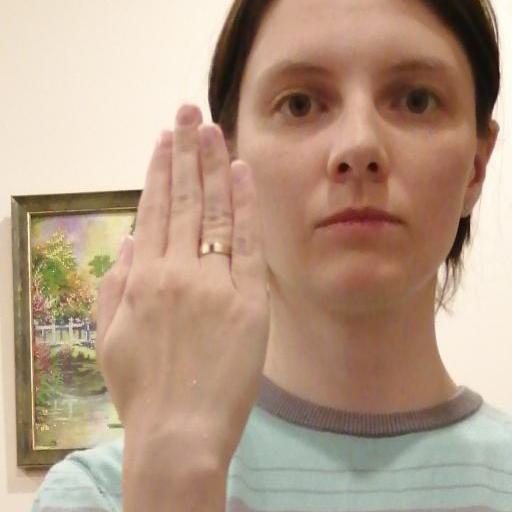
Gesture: stop_inverted